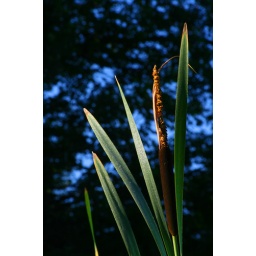
Cattail against trees and sky